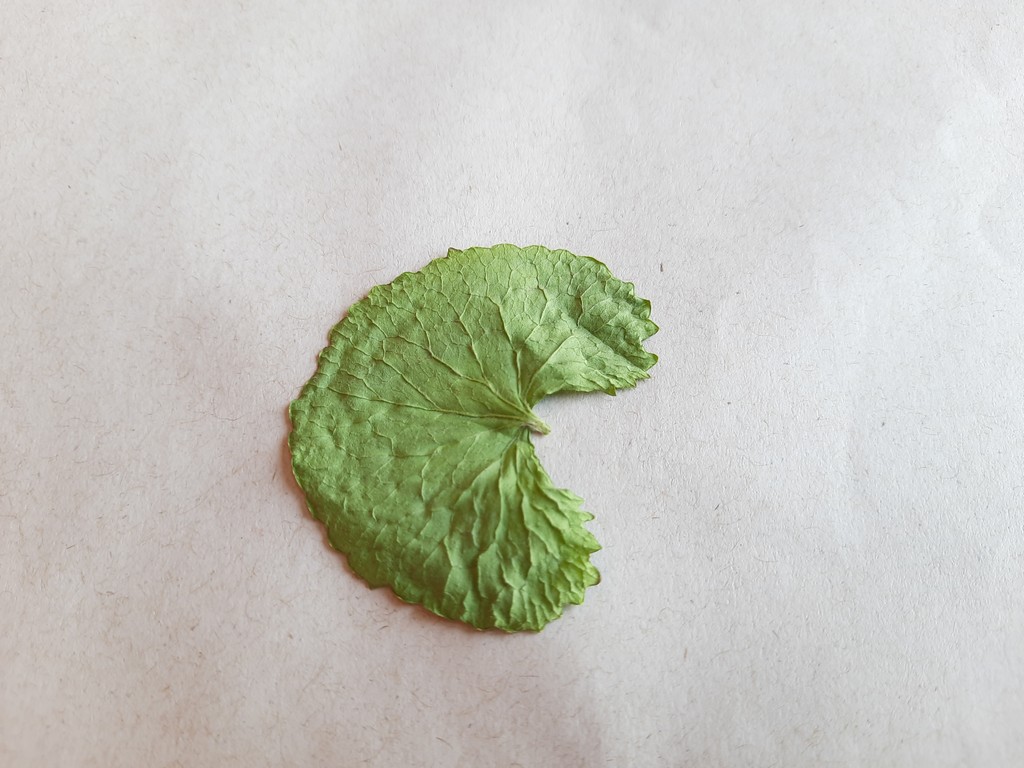
Label: Dried